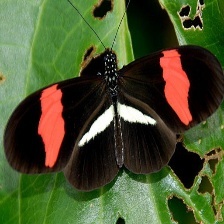
Species: RED POSTMAN
Butterfly family (ImageNet category): monarch